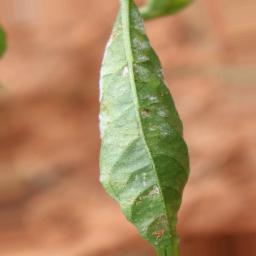
Label: powdery mildew